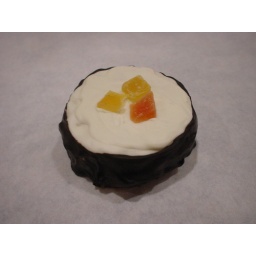
sushi krispy treats dipped in chocolate and the black is fruit roolups dipped in chocolate